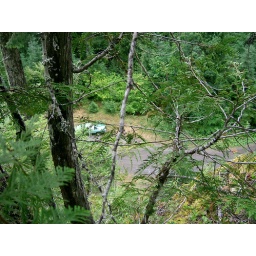
August 6th in the Cascades. I went rock climbing during lunch. There's the truck way down there.